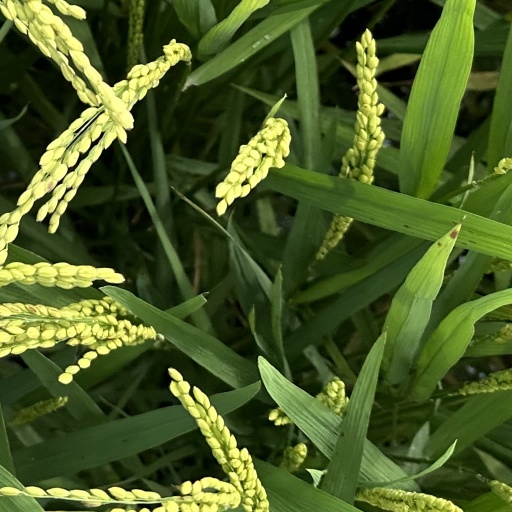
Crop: rice